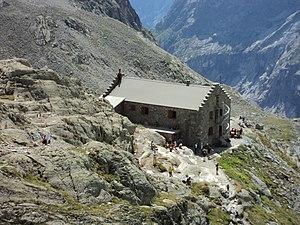
Le refuge du Glacier Blanc est situé à 2 542 mètres d'altitude sur la commune de Pelvoux, dans le Briançonnais, au cœur du massif des Écrins. Situé sur le chemin d'accès au refuge des Écrins, il est accessible après deux heures et demie de marche partir du pré de Madame Carle. Le refuge est gardé.